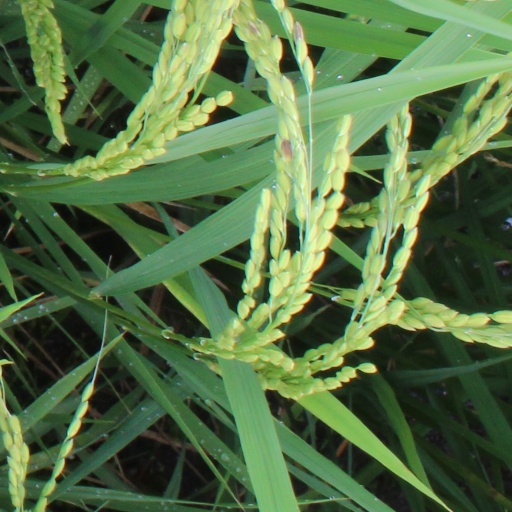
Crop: rice